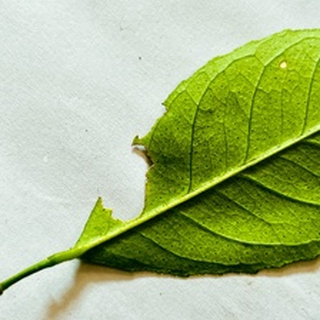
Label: lemon_deficiency